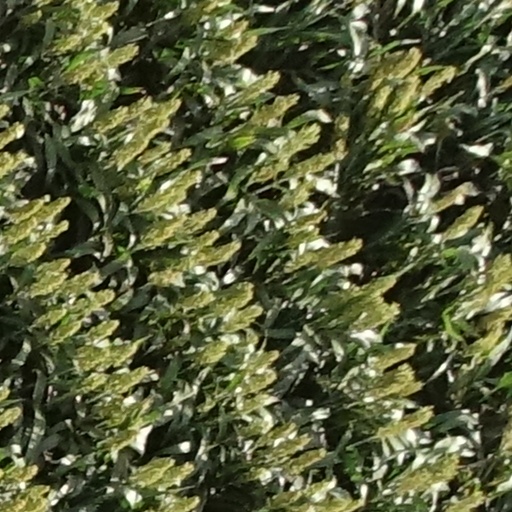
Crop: sorghum